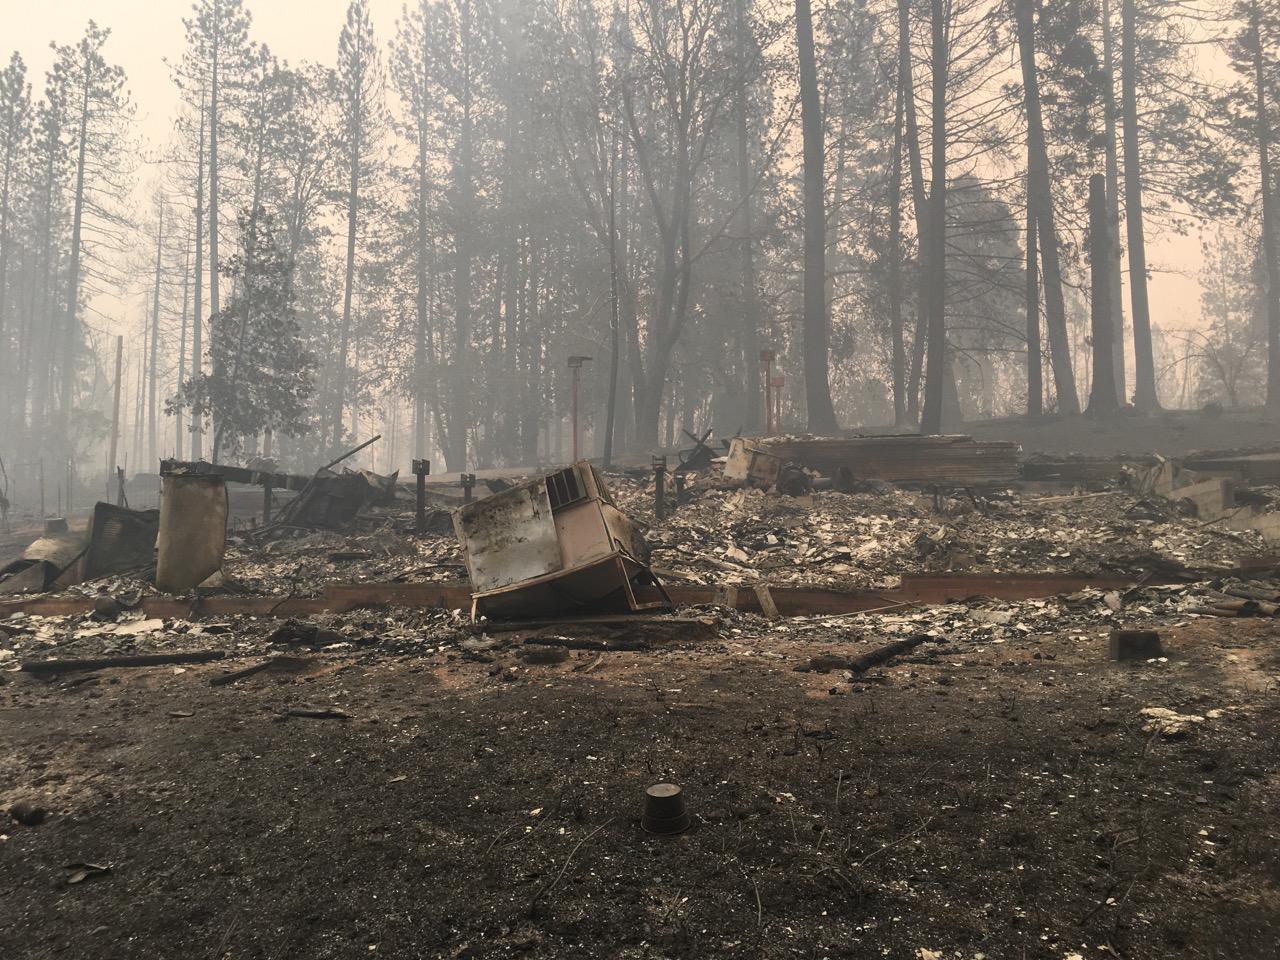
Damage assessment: destroyed